Imamiya Shrine

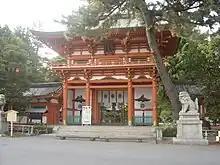
Imamiya Shrine's main gate

is a Shinto shrine located in Kita-ku, Kyoto, Japan. It was originally established for patrons to pray for safety from an epidemic, though it has evolved into a shrine where patrons can pray for general good health. The shrine complex is embedded in a forest of large trees northwest of Daitoku-ji and includes many minor shrines in addition to the main shrine, or "honden". On every second Sunday in April, one of the 3 major festivals in Kyoto, Yasurai Matsuri, is held at the shrine. The word means "newly constructed."